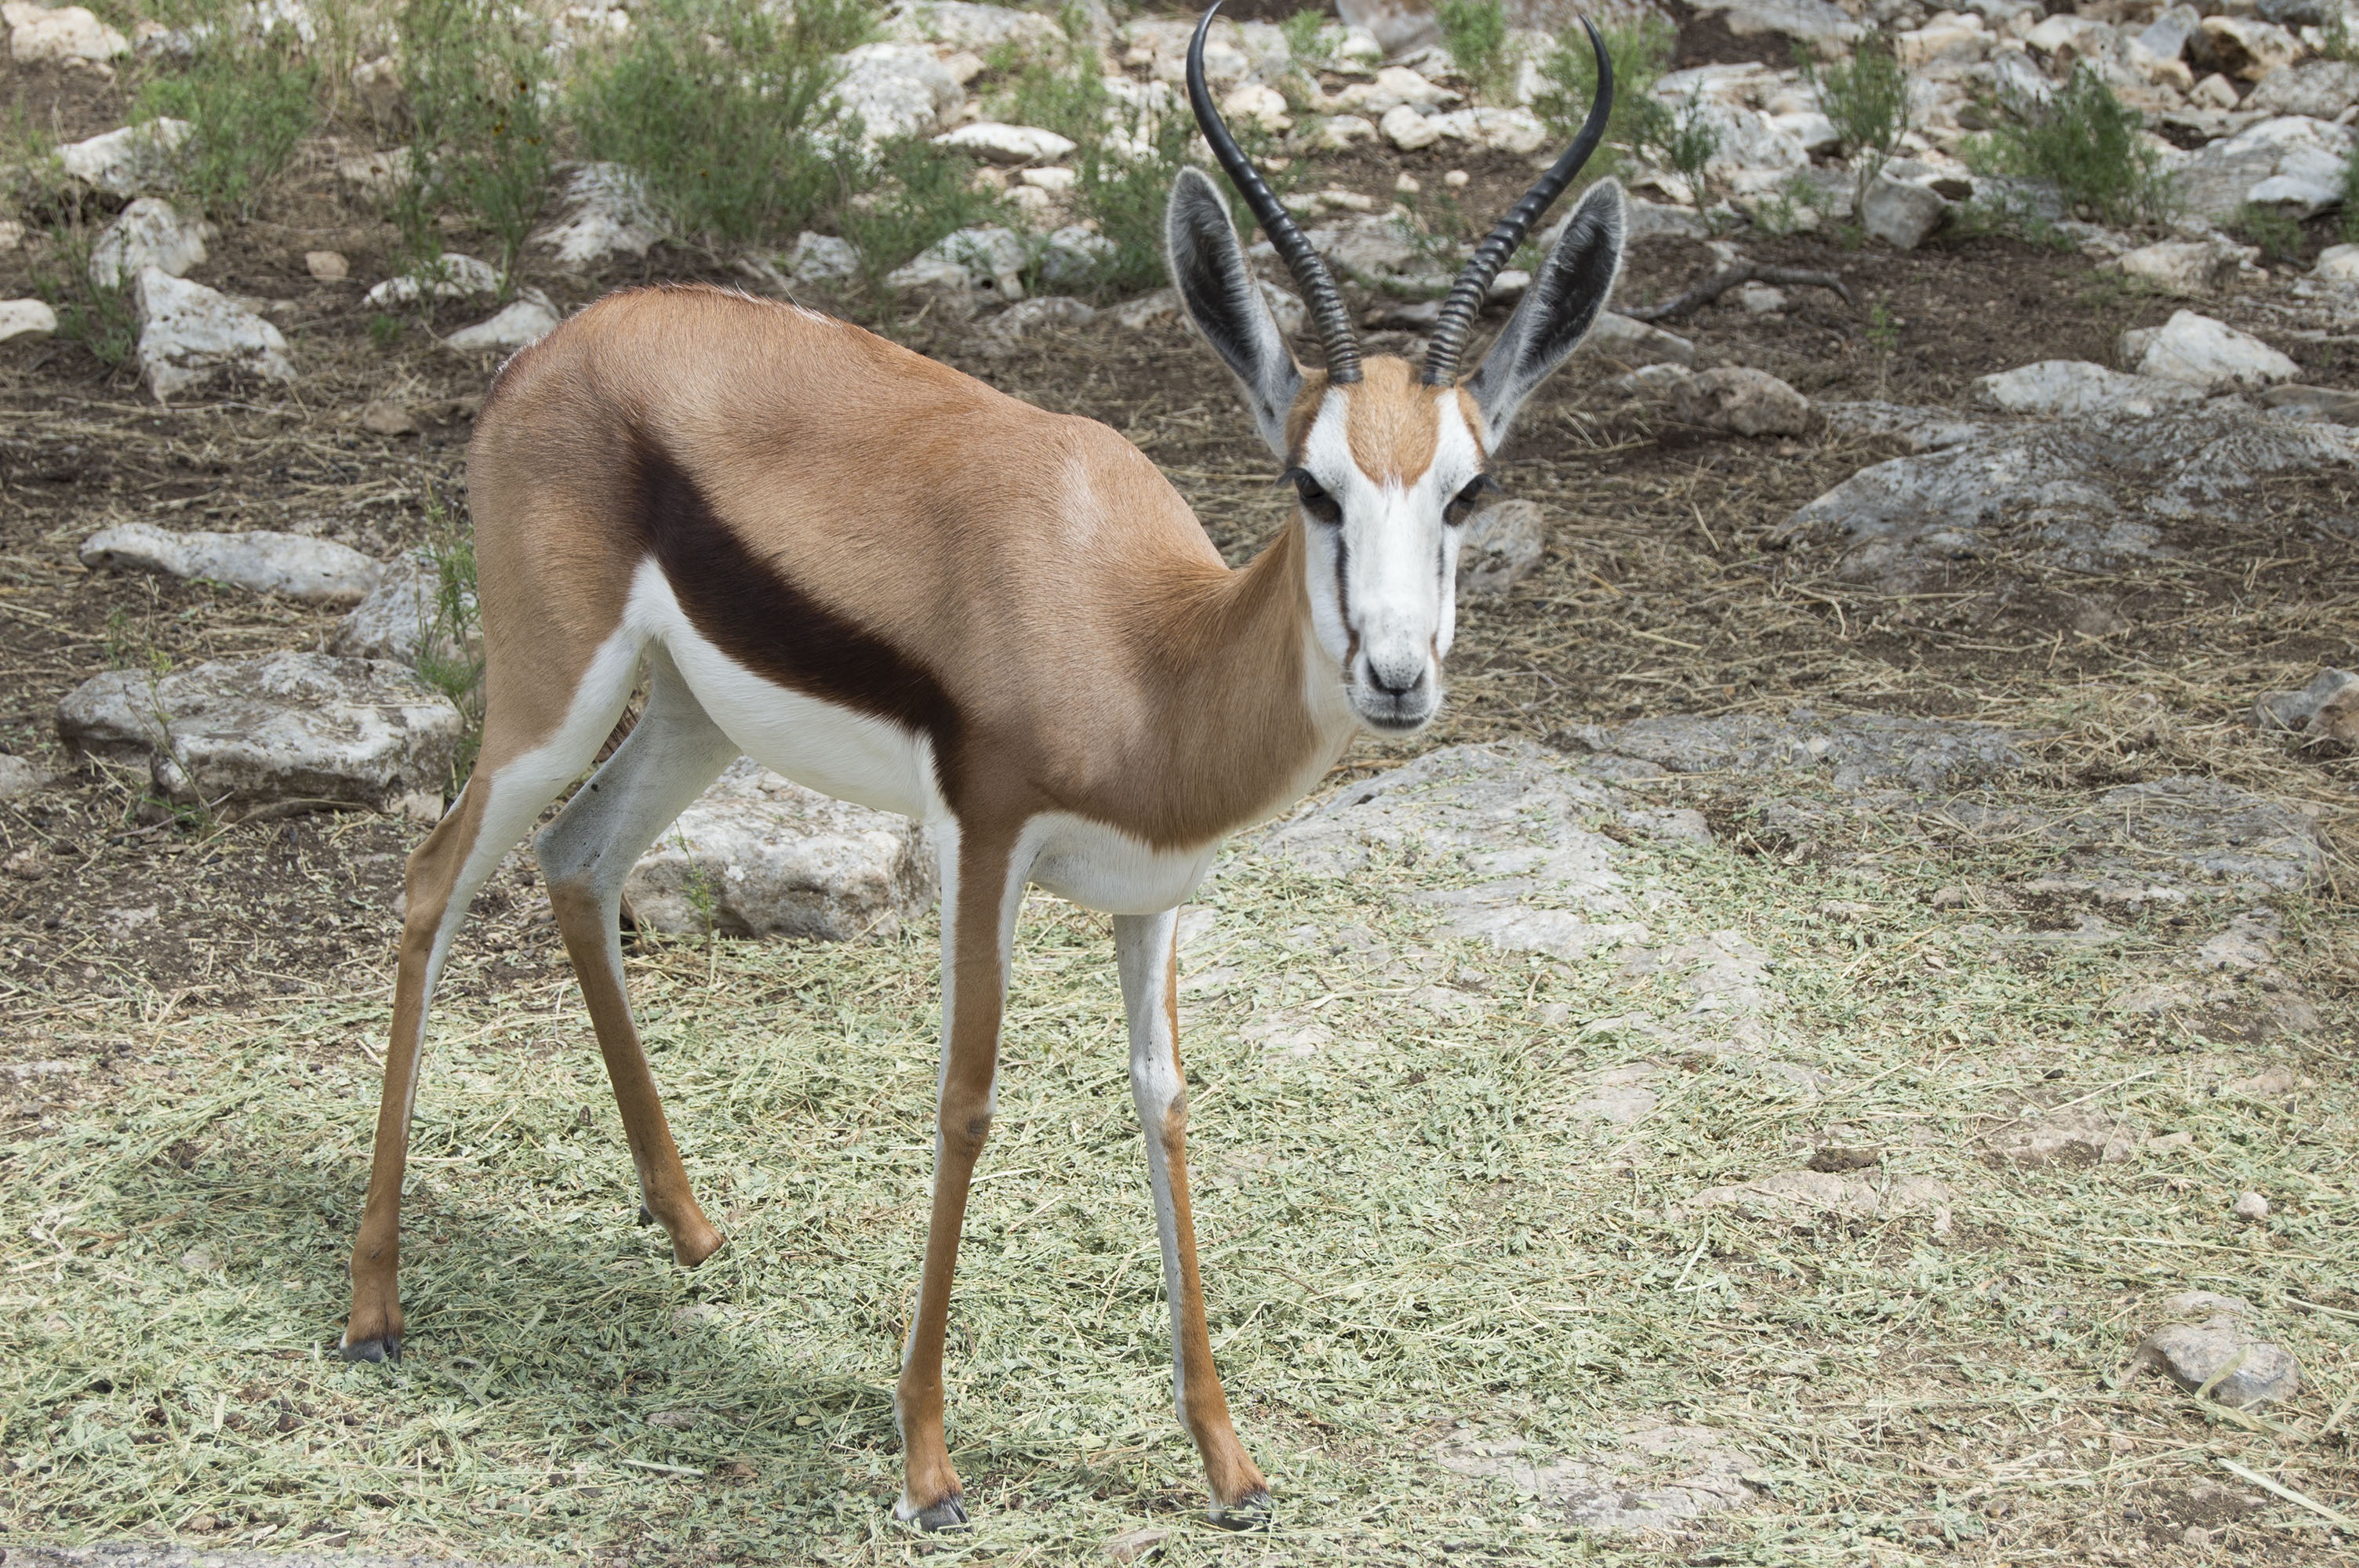
nature, animal, wildlife, wild, zoo, mammal, fauna, antelope, wild animal, gazelle, vertebrate, impala, safari, springbok, pronghorn